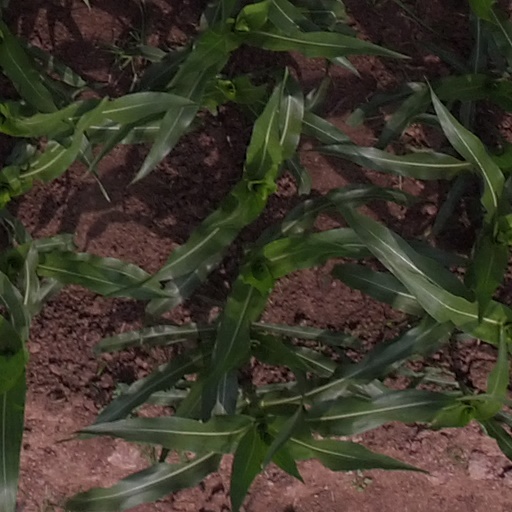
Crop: maize; corn